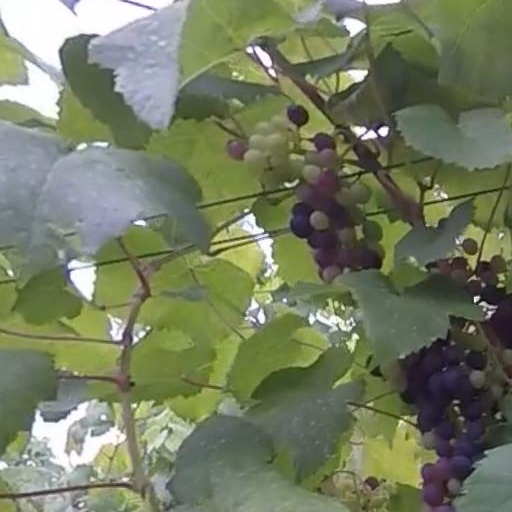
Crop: grape